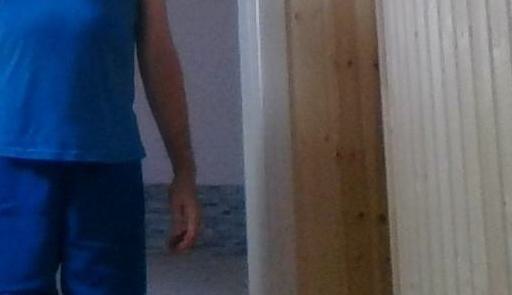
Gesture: no_gesture